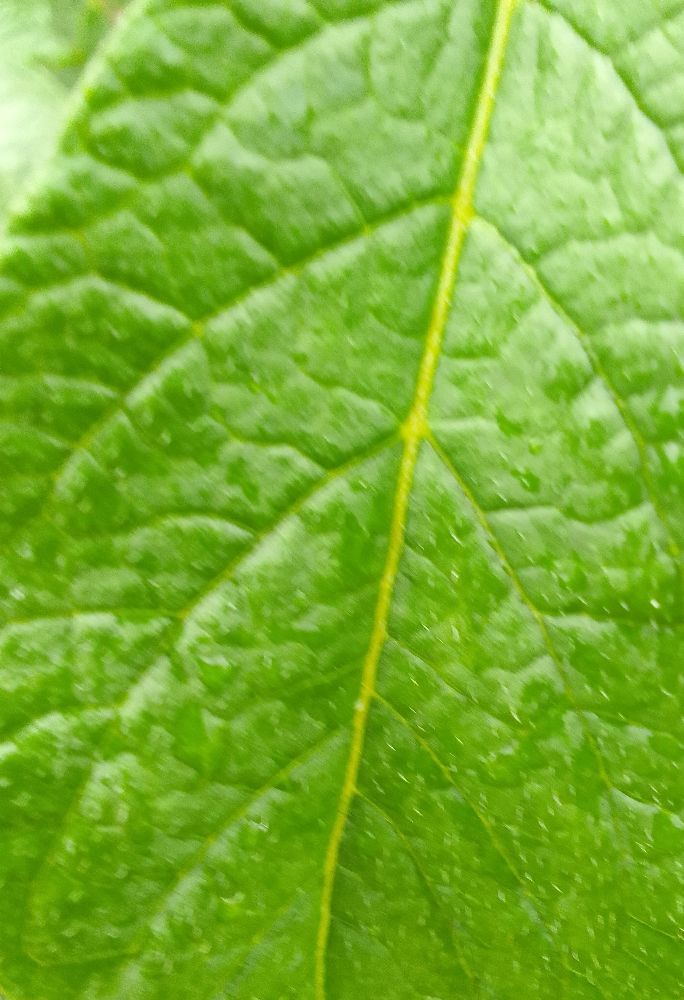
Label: Healthy